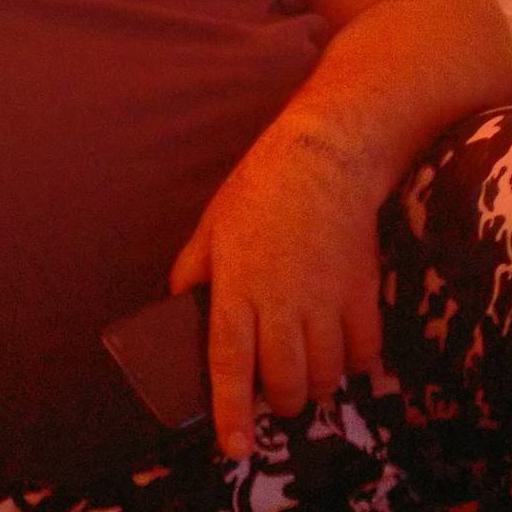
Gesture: no_gesture